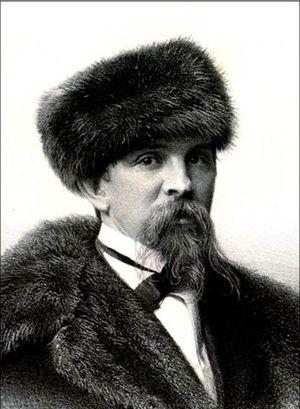
Vassili Grigorievitch Khoudiakov, né le 24 décembre 1825 à Akshuat, Gouvernement de Simbirsk et mort le 26 juillet 1871 à Saint-Pétersbourg, est un peintre russe d'histoire, de portraits et de genre.